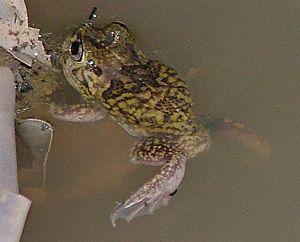
Neobatrachus est un genre d'amphibiens de la famille des Limnodynastidae.
Les espèces d'amphibiens originaires d'Australie sont toutes membres du sous-ordre des Neobatrachia qui forme le plus grand des sous-ordres des Anoures. Environ 230 espèces sur les 5 280 espèces du sous-ordre vivent en Australie et 93 % d'entre elles sont endémiques. Comparée à celle d'autres continents, la diversité est faible. Elle est peut-être liée au climat d'un pays constitué pour sa plus grande part de zones semi-arides. À signaler un amphibien importé volontairement et devenu invasif, le crapaud buffle, Rhinella marina.
Neobatrachus sudelli est une espèce d'amphibiens de la famille des Limnodynastidae.